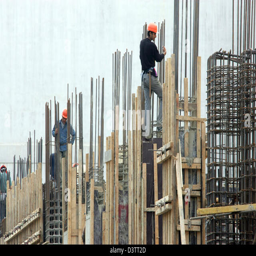
workers are pictured at a construction site .